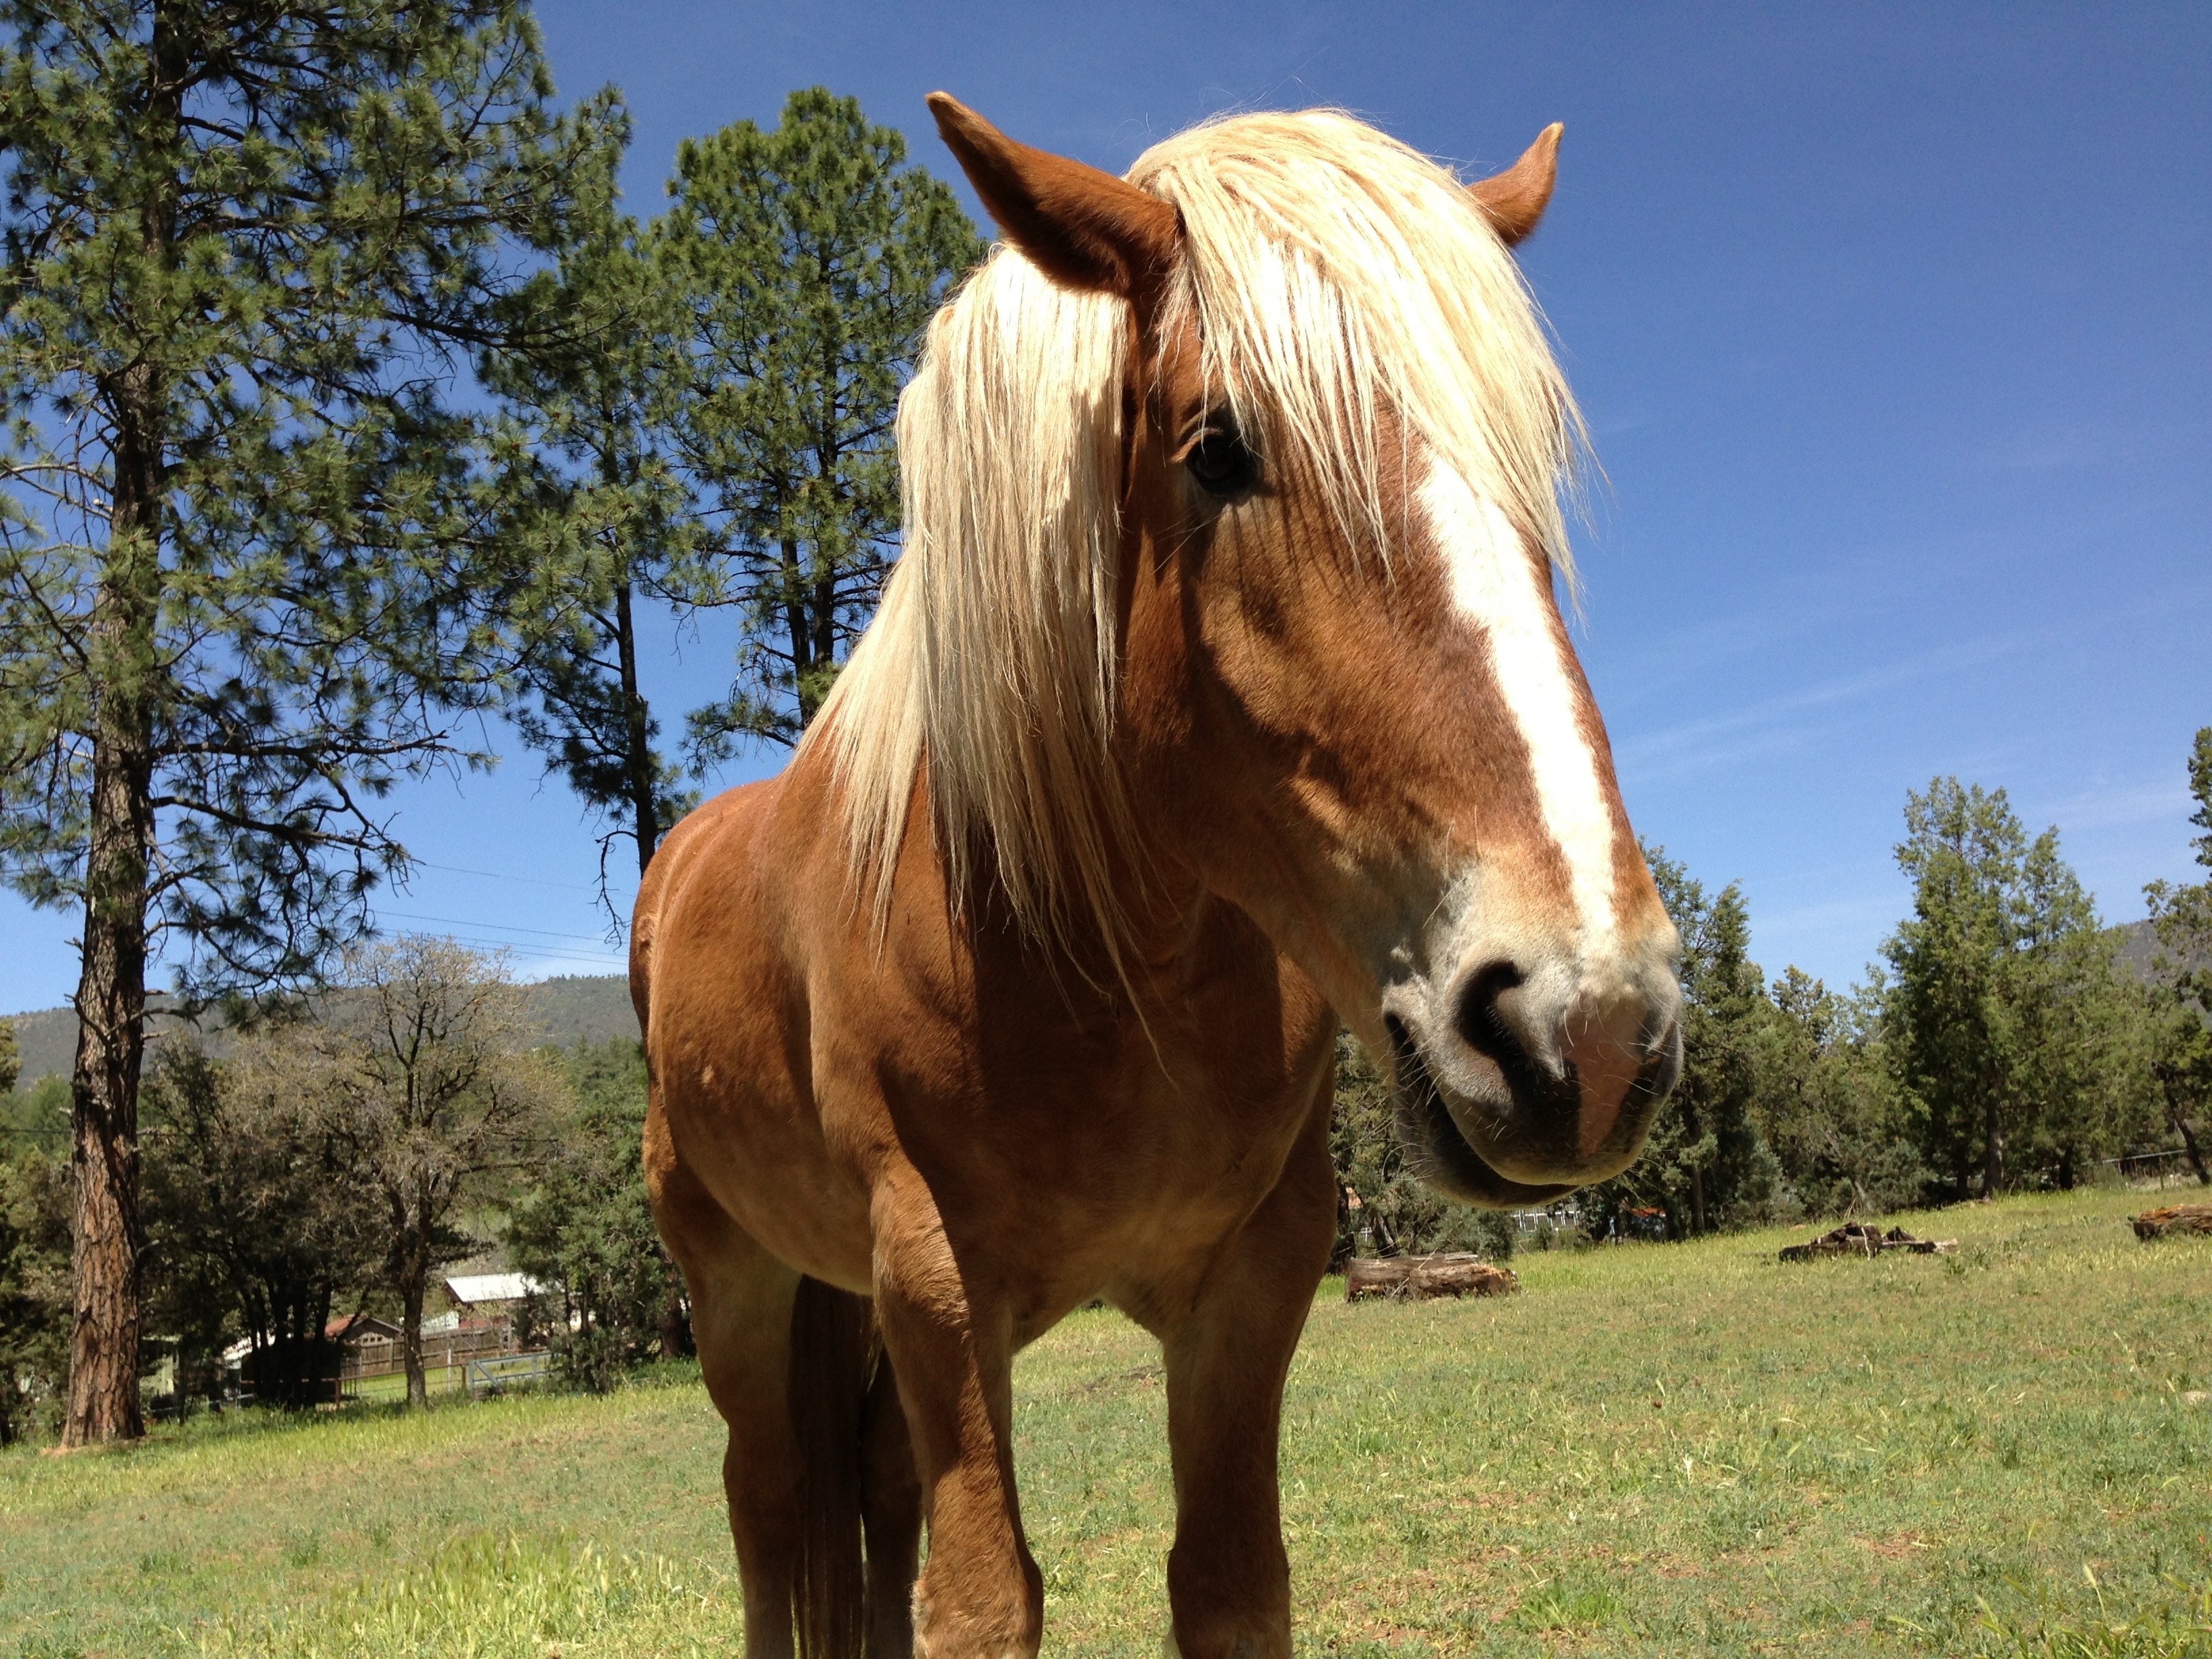
meadow, pasture, grazing, horse, mammal, stallion, mane, fauna, vertebrate, mare, pack animal, horse like mammal, mustang horse